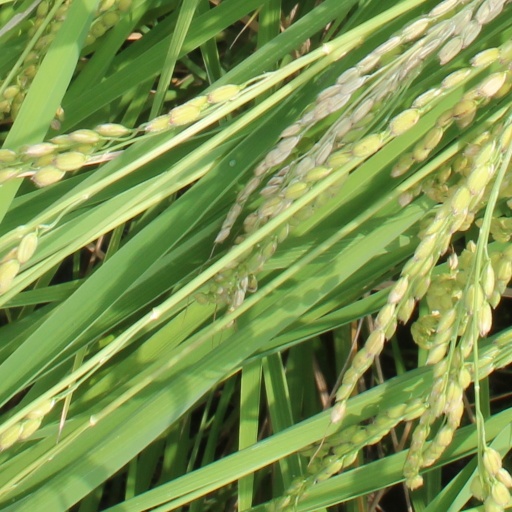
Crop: rice